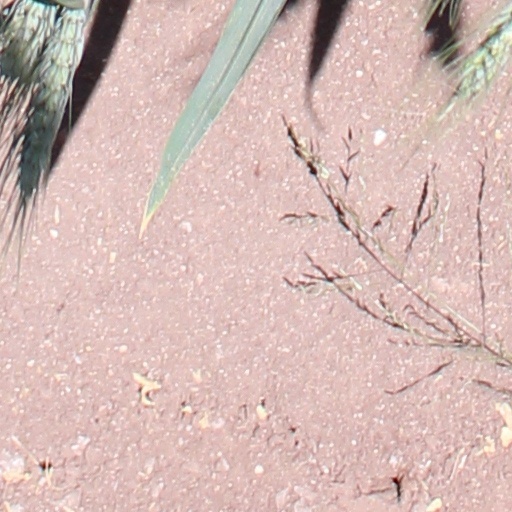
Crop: wheat